History of Georgia (U.S. state)

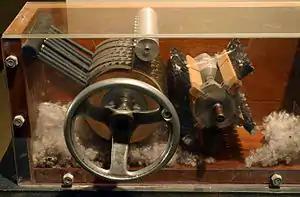

In 1752, Georgia became a royal colony. Planters from South Carolina, wealthier than the original settlers of Georgia, migrated south and soon dominated the colony. They replicated the customs and institutions of the South Carolina Lowcountry. Planters had higher rates of absenteeism from their large plantations in the Lowcountry and the Sea Islands than did those in the Upper South. They often took their families to the hills during the summer, the "sick season", when the Lowcountry had high rates of disease carried by mosquitoes, such as malaria and yellow fever. The decade after the end of Trustee rule was a decade of significant growth. Georgia began to grow after the treaty of 1748 ended fear of further attacks from Spain.